Jasper Parrott

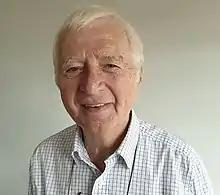
Jasper Parrott, Executive Chairman of HarrisonParrott, pictured in 2019

Jasper Parrott (born 8 September 1944 in Stockholm) is the co-founder and executive chairman of HarrisonParrott Ltd. Based in London, Munich and Paris, the artist management company is credited with pioneering innovative methods of handling the careers of classical musicians. HarrisonParrott's approach (also embracing orchestral and project management) has been widely influential within the artist management business worldwide.